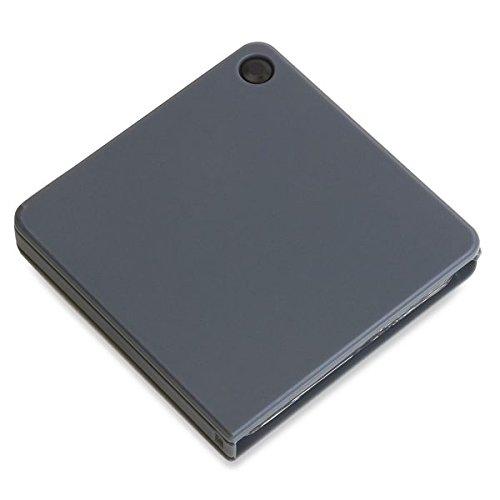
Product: Carson MagniFlip Plus 2.5X/5X/7X Flip-Open Magnifier with Built-in Protective Case (GN-44 or GN-44MU)
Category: Health & Household | Medical Supplies & Equipment | Mobility & Daily Living Aids | Visual Impairment Aids | Magnifiers
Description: Flip-Open Magnifier with Built-In Protective Folding Case.
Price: $6.45